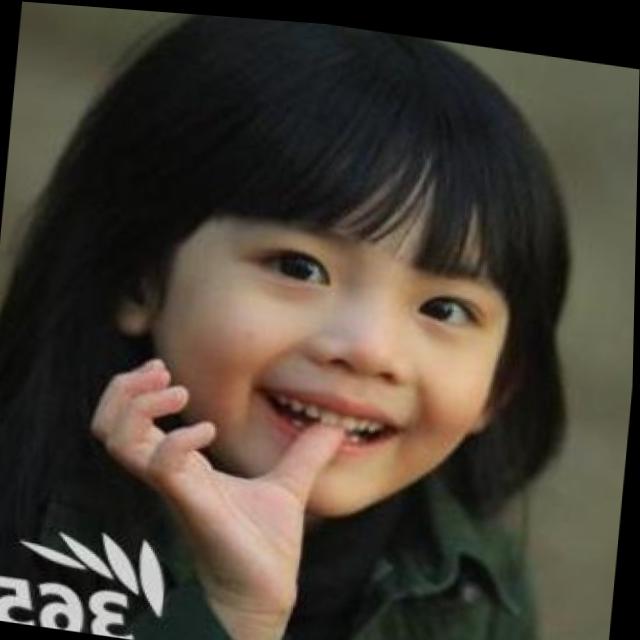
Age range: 0-12